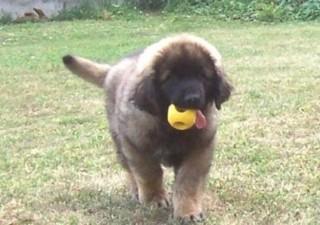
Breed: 214-n000019-Leonberg